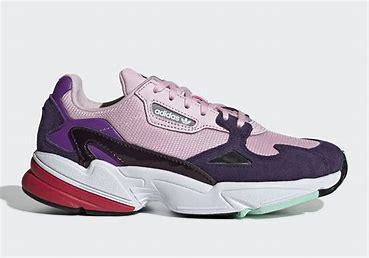
Brand: Adidas
Model: Falcon